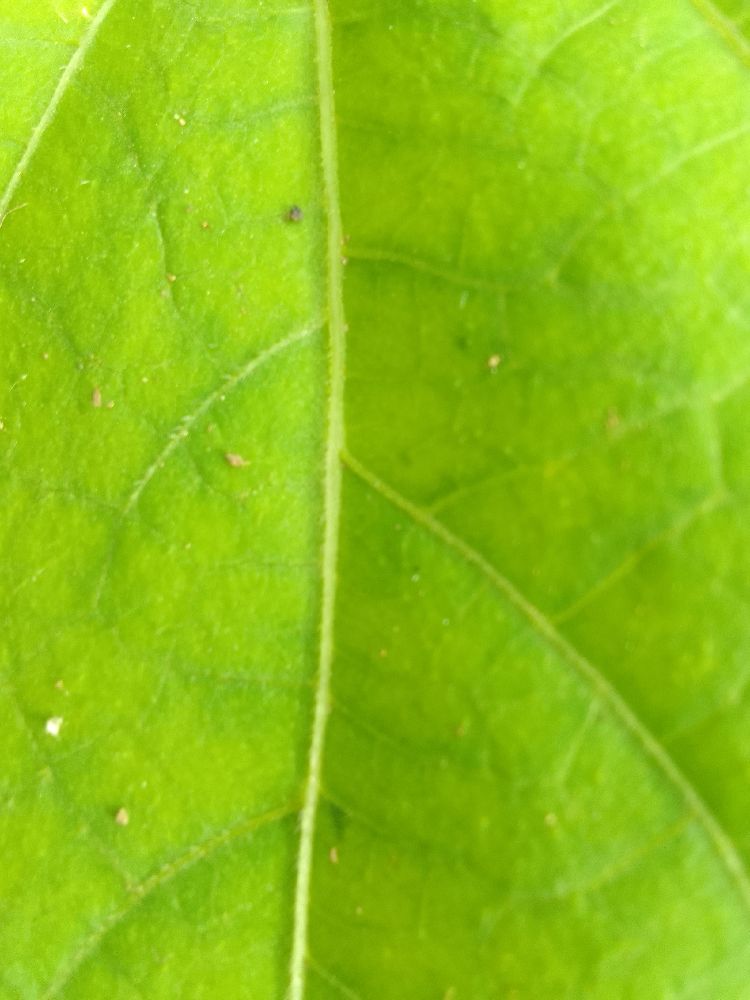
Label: healthy